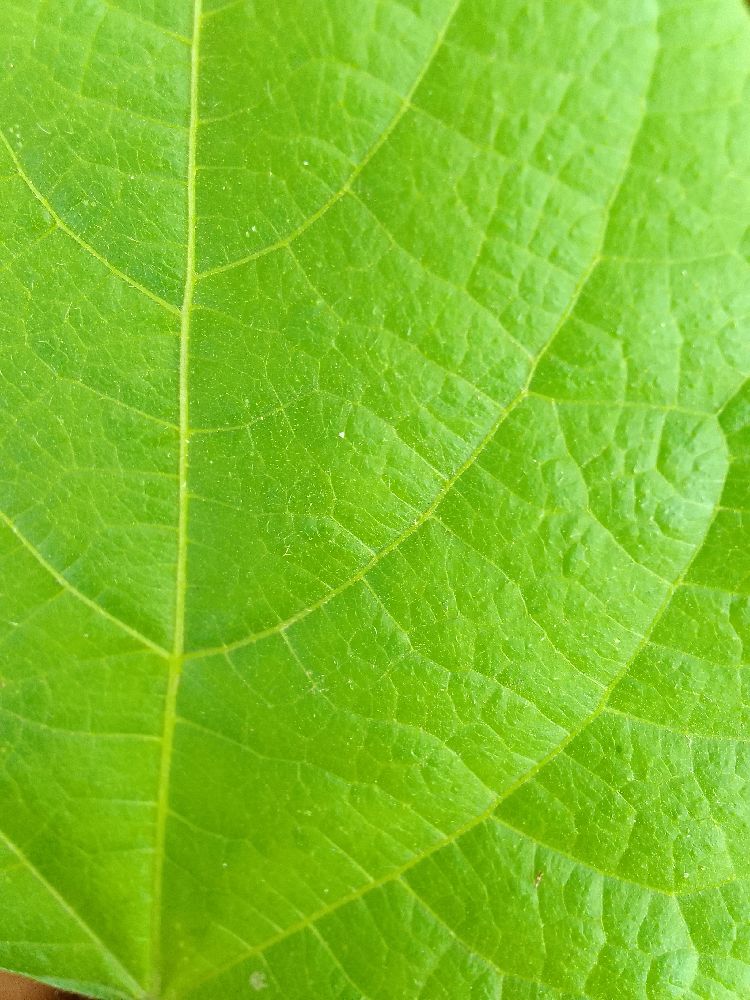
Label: healthy